Achaidh Leithdeircc

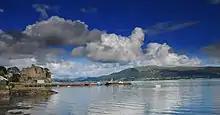
King John's Castle - Carlingford lough - where the Glen Righe enters the Irish sea

When the last great ice caps started receding northwards some ten thousand years ago, Ireland arose once more from a frozen slumber. Great torrents of water were released by the melting ice. Lough Neagh slowly shrugged off vast quantities of this meltwater by flooding the surrounding lowlands. Watercourses which are now merely streams were then voluminous torrents, gushing across the land.